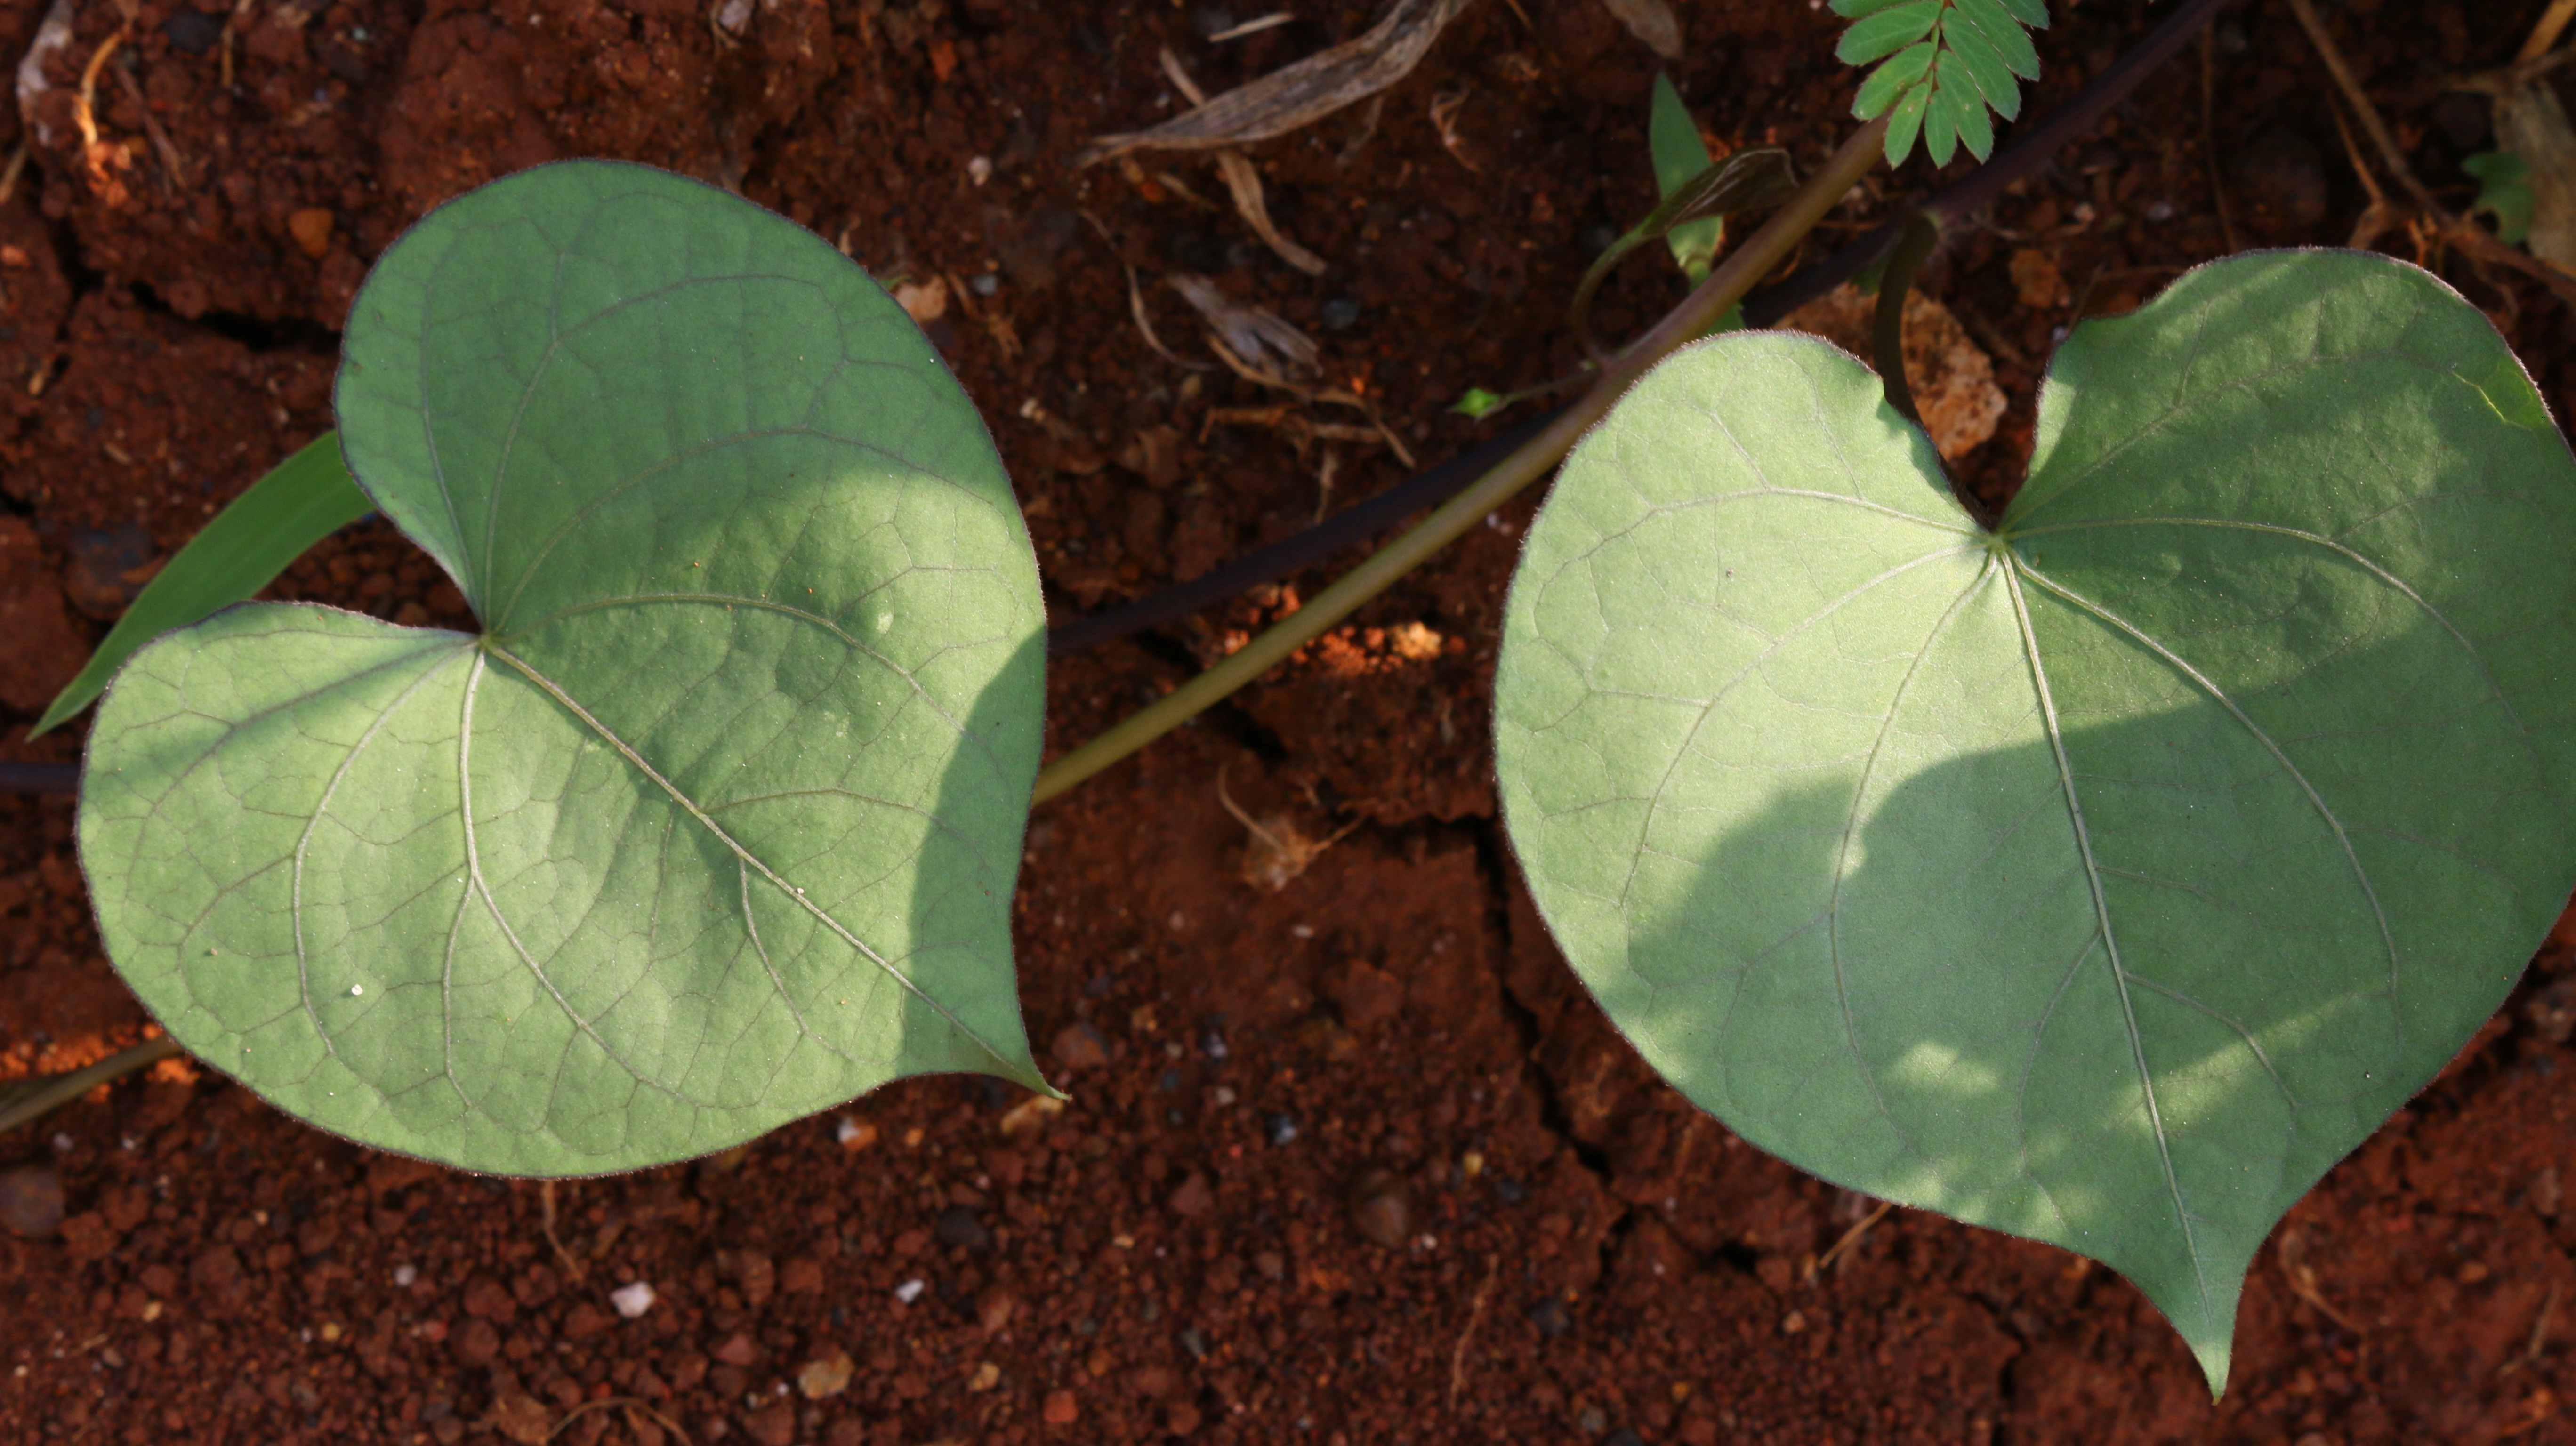
nature, plant, leaf, flower, petal, floral, love, heart, green, insect, autumn, soil, botany, flora, fauna, wildflower, leaves, macro photography, flowering plant, annual plant, plant stem, land plant, moths and butterflies